Warminster Township, Pennsylvania

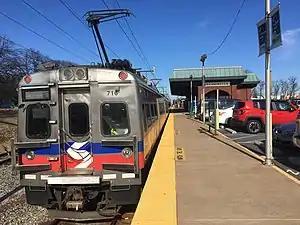
Warminster station, which serves as the terminus of SEPTA's Warminster Line

SEPTA provides train and bus service in Warminster Township. The Warminster station serves as the terminus of SEPTA Regional Rail's Warminster Line commuter rail service into Center City Philadelphia. SEPTA City Bus Route 22 begins in Warminster and heads south to Olney Transportation Center in North Philadelphia via Willow Grove. TMA Bucks operates the Richboro-Warminster Rushbus, which offers peak-hour shuttles between a connection with the Warminster Line train and the Route 22 bus at the Warminster station and certain businesses in Warminster and surrounding areas in Ivyland, Northampton Township, and Richboro. Two cab companies also operate within the township.